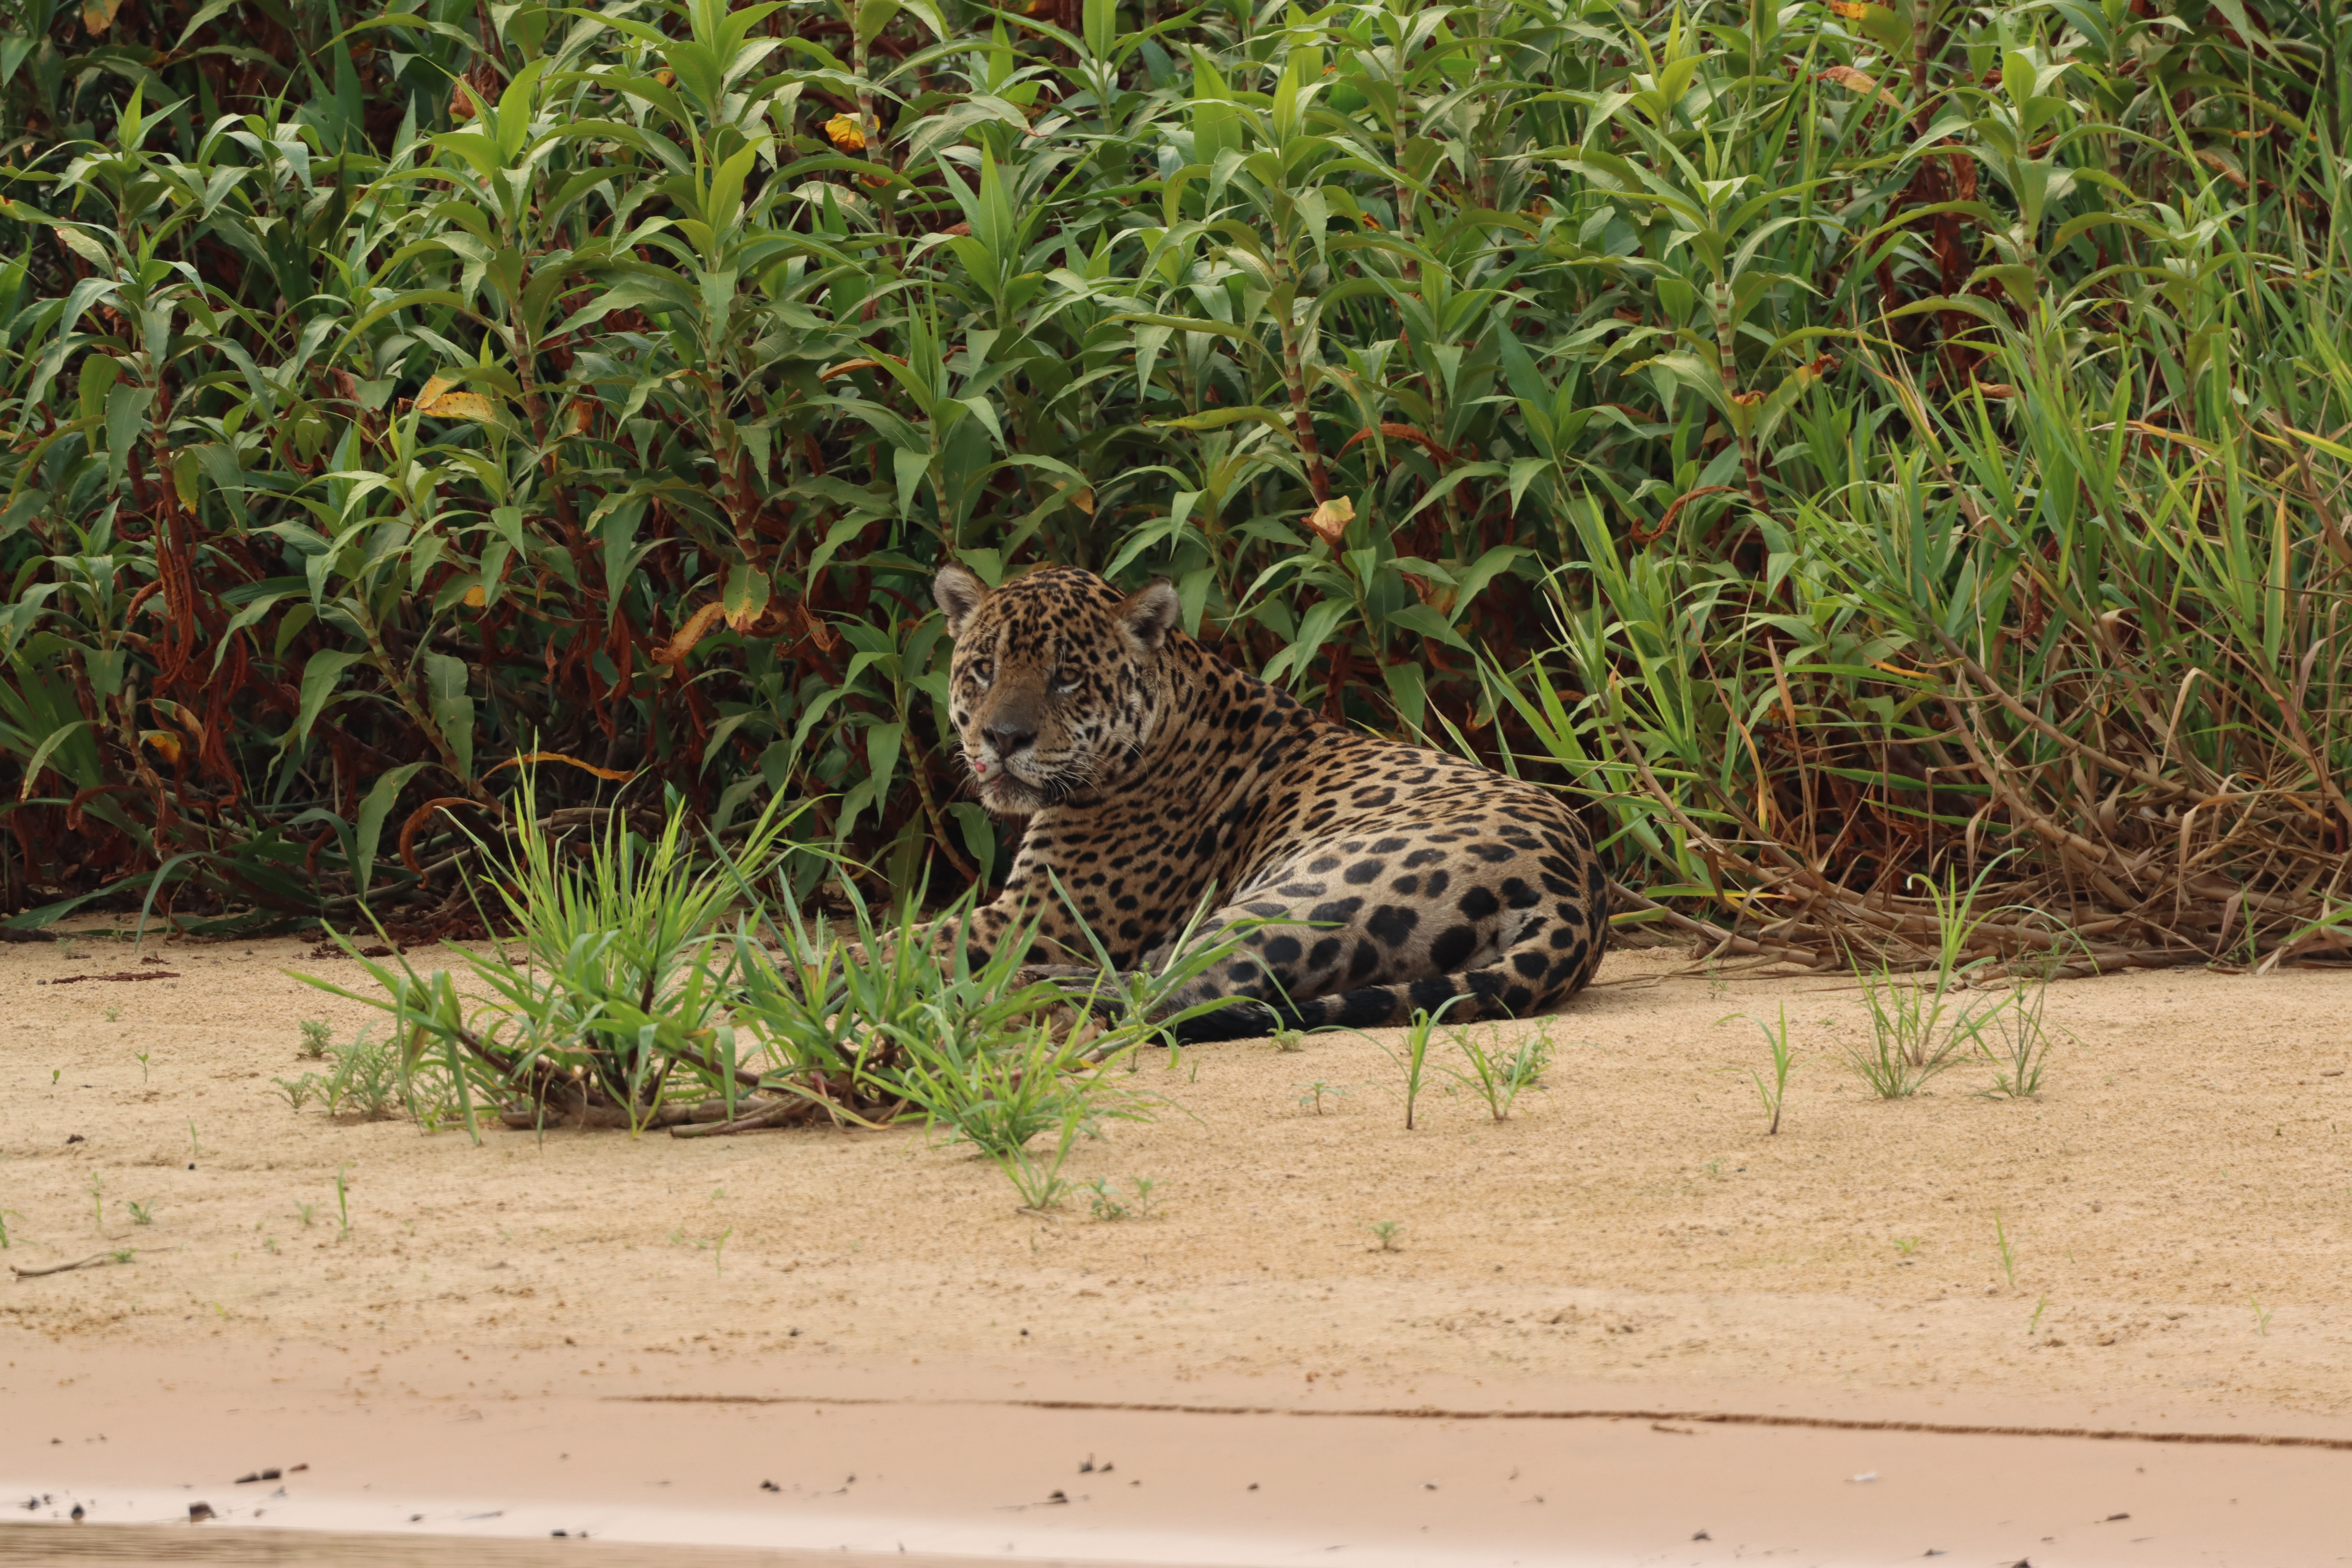
Jaguar: Tomas